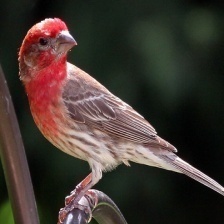
Species: PURPLE FINCH
Scientific name: HAEMORHOUS PURPUREUS
ImageNet parent category: house_finch